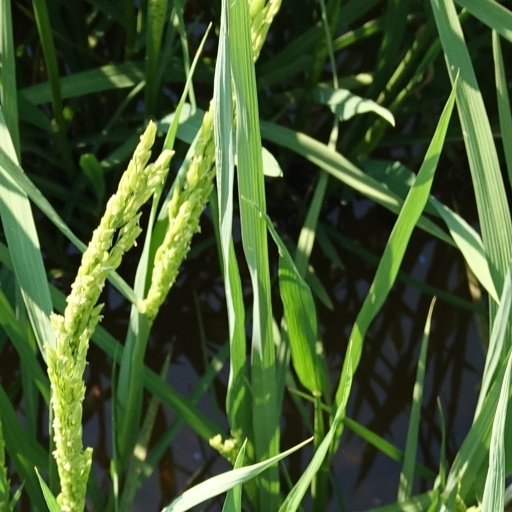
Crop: rice